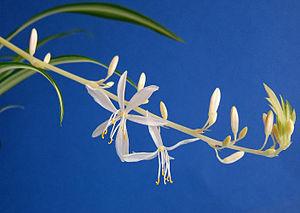
Phalangère Italiano: Falangio o Nastrino Lietuvių: Kuokštinis chlorofitas Polski: Chlorofitum Português: Clorofito Svenska: Ampellilja